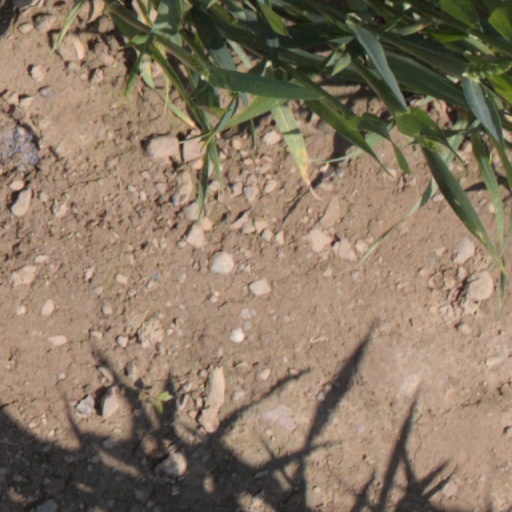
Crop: wheat